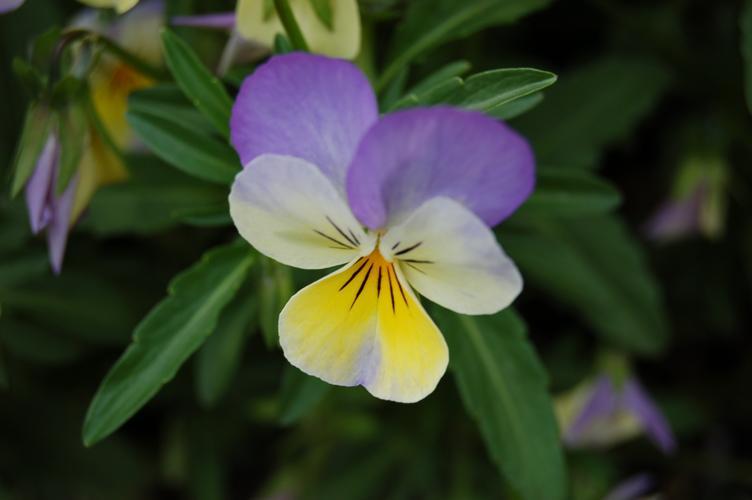
Label: wild pansy